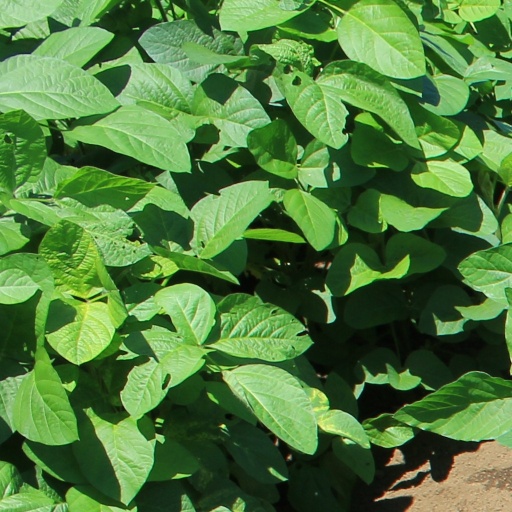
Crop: soybean